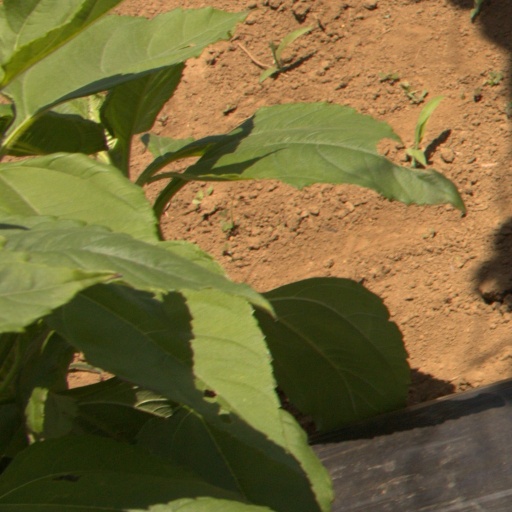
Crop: Jerusalem artichoke